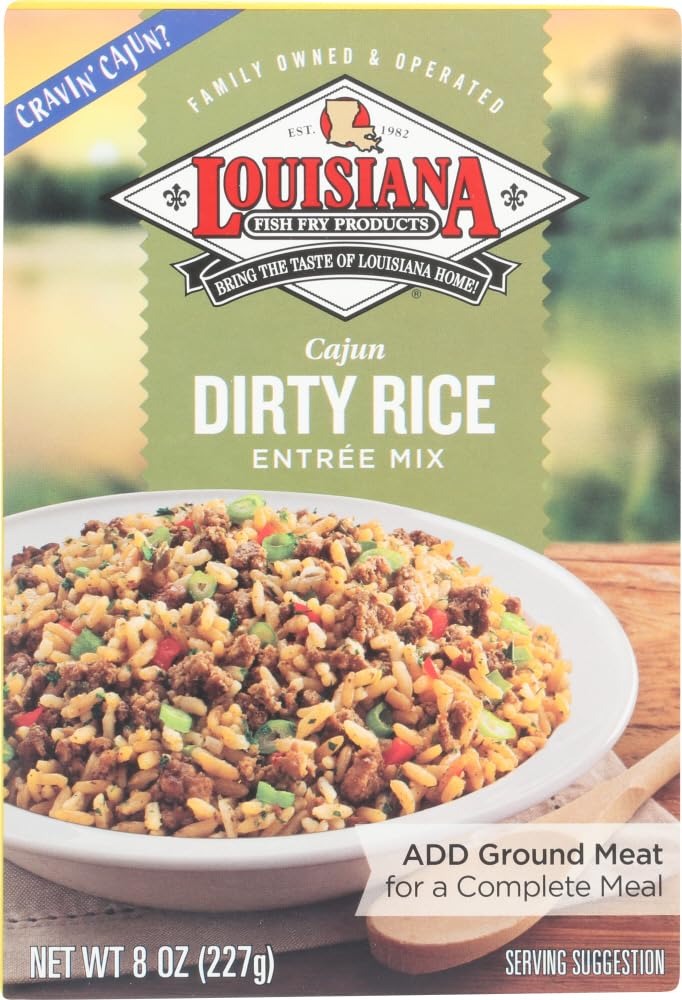
Item Name: Louisiana Fish Fry Dirty Rice Entree Mix 8.0 oz box
Bullet Point 1: Cajun Dirty Rice Entree Mix
Bullet Point 2: Add Ground Meat for a Complete Meal
Product Description: Cravin' cajun? Family owned and operated. Est. 1982. Fish fry products. Bring the taste of Louisiana home! Add ground meat for a complete meal. It's called dirty rice, but when you serve our Cajun Dirty Rice Entree Mix to friends and family, you can be sure their plates will be clean! Enjoying this Louisiana favorite couldn't be easier; just add ground meat to our exclusive blend of rice, seasonings, and spices for an authentic Cajun treat. Try our other delicious products. Enjoy! Sealed pouch inside. Proudly manufactured in Louisiana. Made in the USA from domestic and imported ingredients. Cooking Directions: 3 Easy Steps: 1. In a 4 qt, saucepan, brown 1 lb. of ground meat. Ensure meat is thoroughly cooked (to 165 degrees F). Drain. 2. Add 2-1/4 cups of water and LA Fish Fry Dirty Rice Entree Mix. Bring mixture to a boil. 3. Reduce heat and cook covered for 20-25 minutes. Stir before serving. Enjoy! Enriched Long Grain Parboiled Rice (Rice, Iron, Niacin, Thiamine Mononitrate, Folic Acid), Dried Onion, Dried Green Bell Pepper, Dried Garlic, Hydrolyzed Vegetable Protein (Hydrolyzed Corn Gluten & Safflower Oil), Dried Red & Green Bell Pepper, Salt, Soybean Oil (Highly Refined), Nutmeg, Black Pepper, Red Pepper.
Value: 1.0
Unit: Count

Price: 8.76